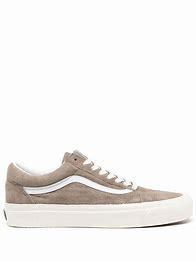
Brand: Vans
Model: UA Old Skool 36 DX